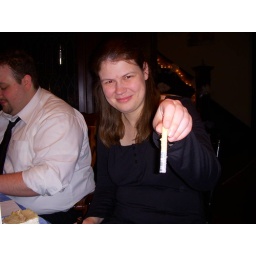
Kari found a wooden dowel with a price sticker in her slice of cake ;D